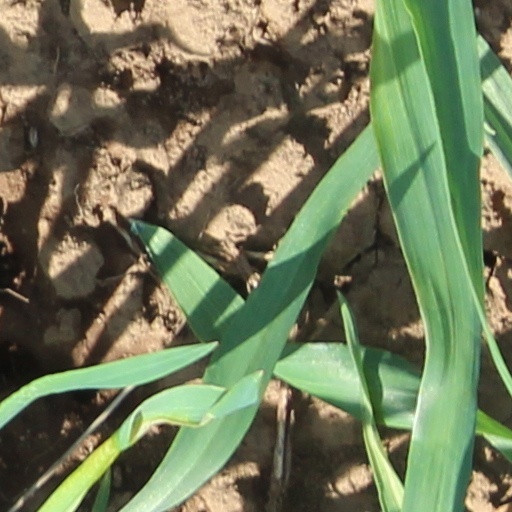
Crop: wheat